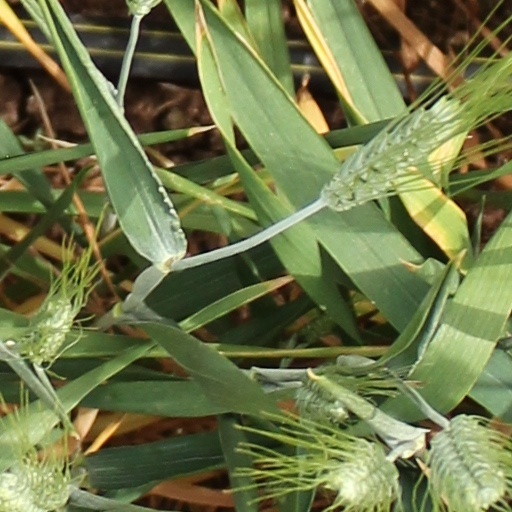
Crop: wheat